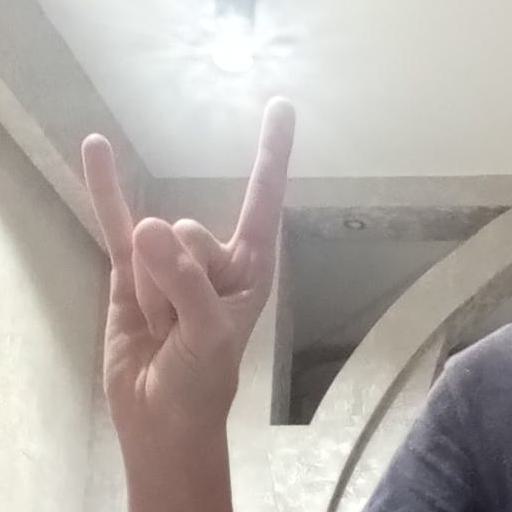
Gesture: rock